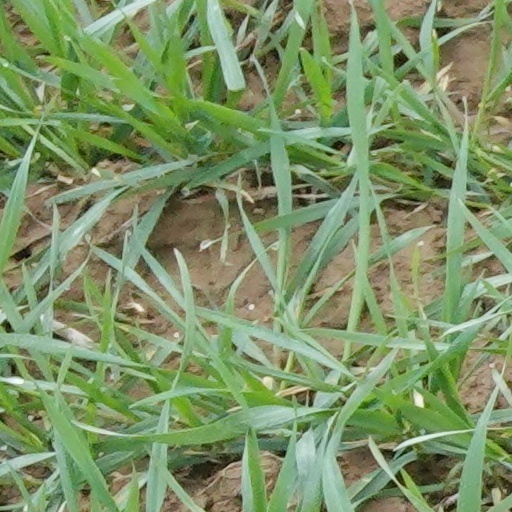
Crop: wheat